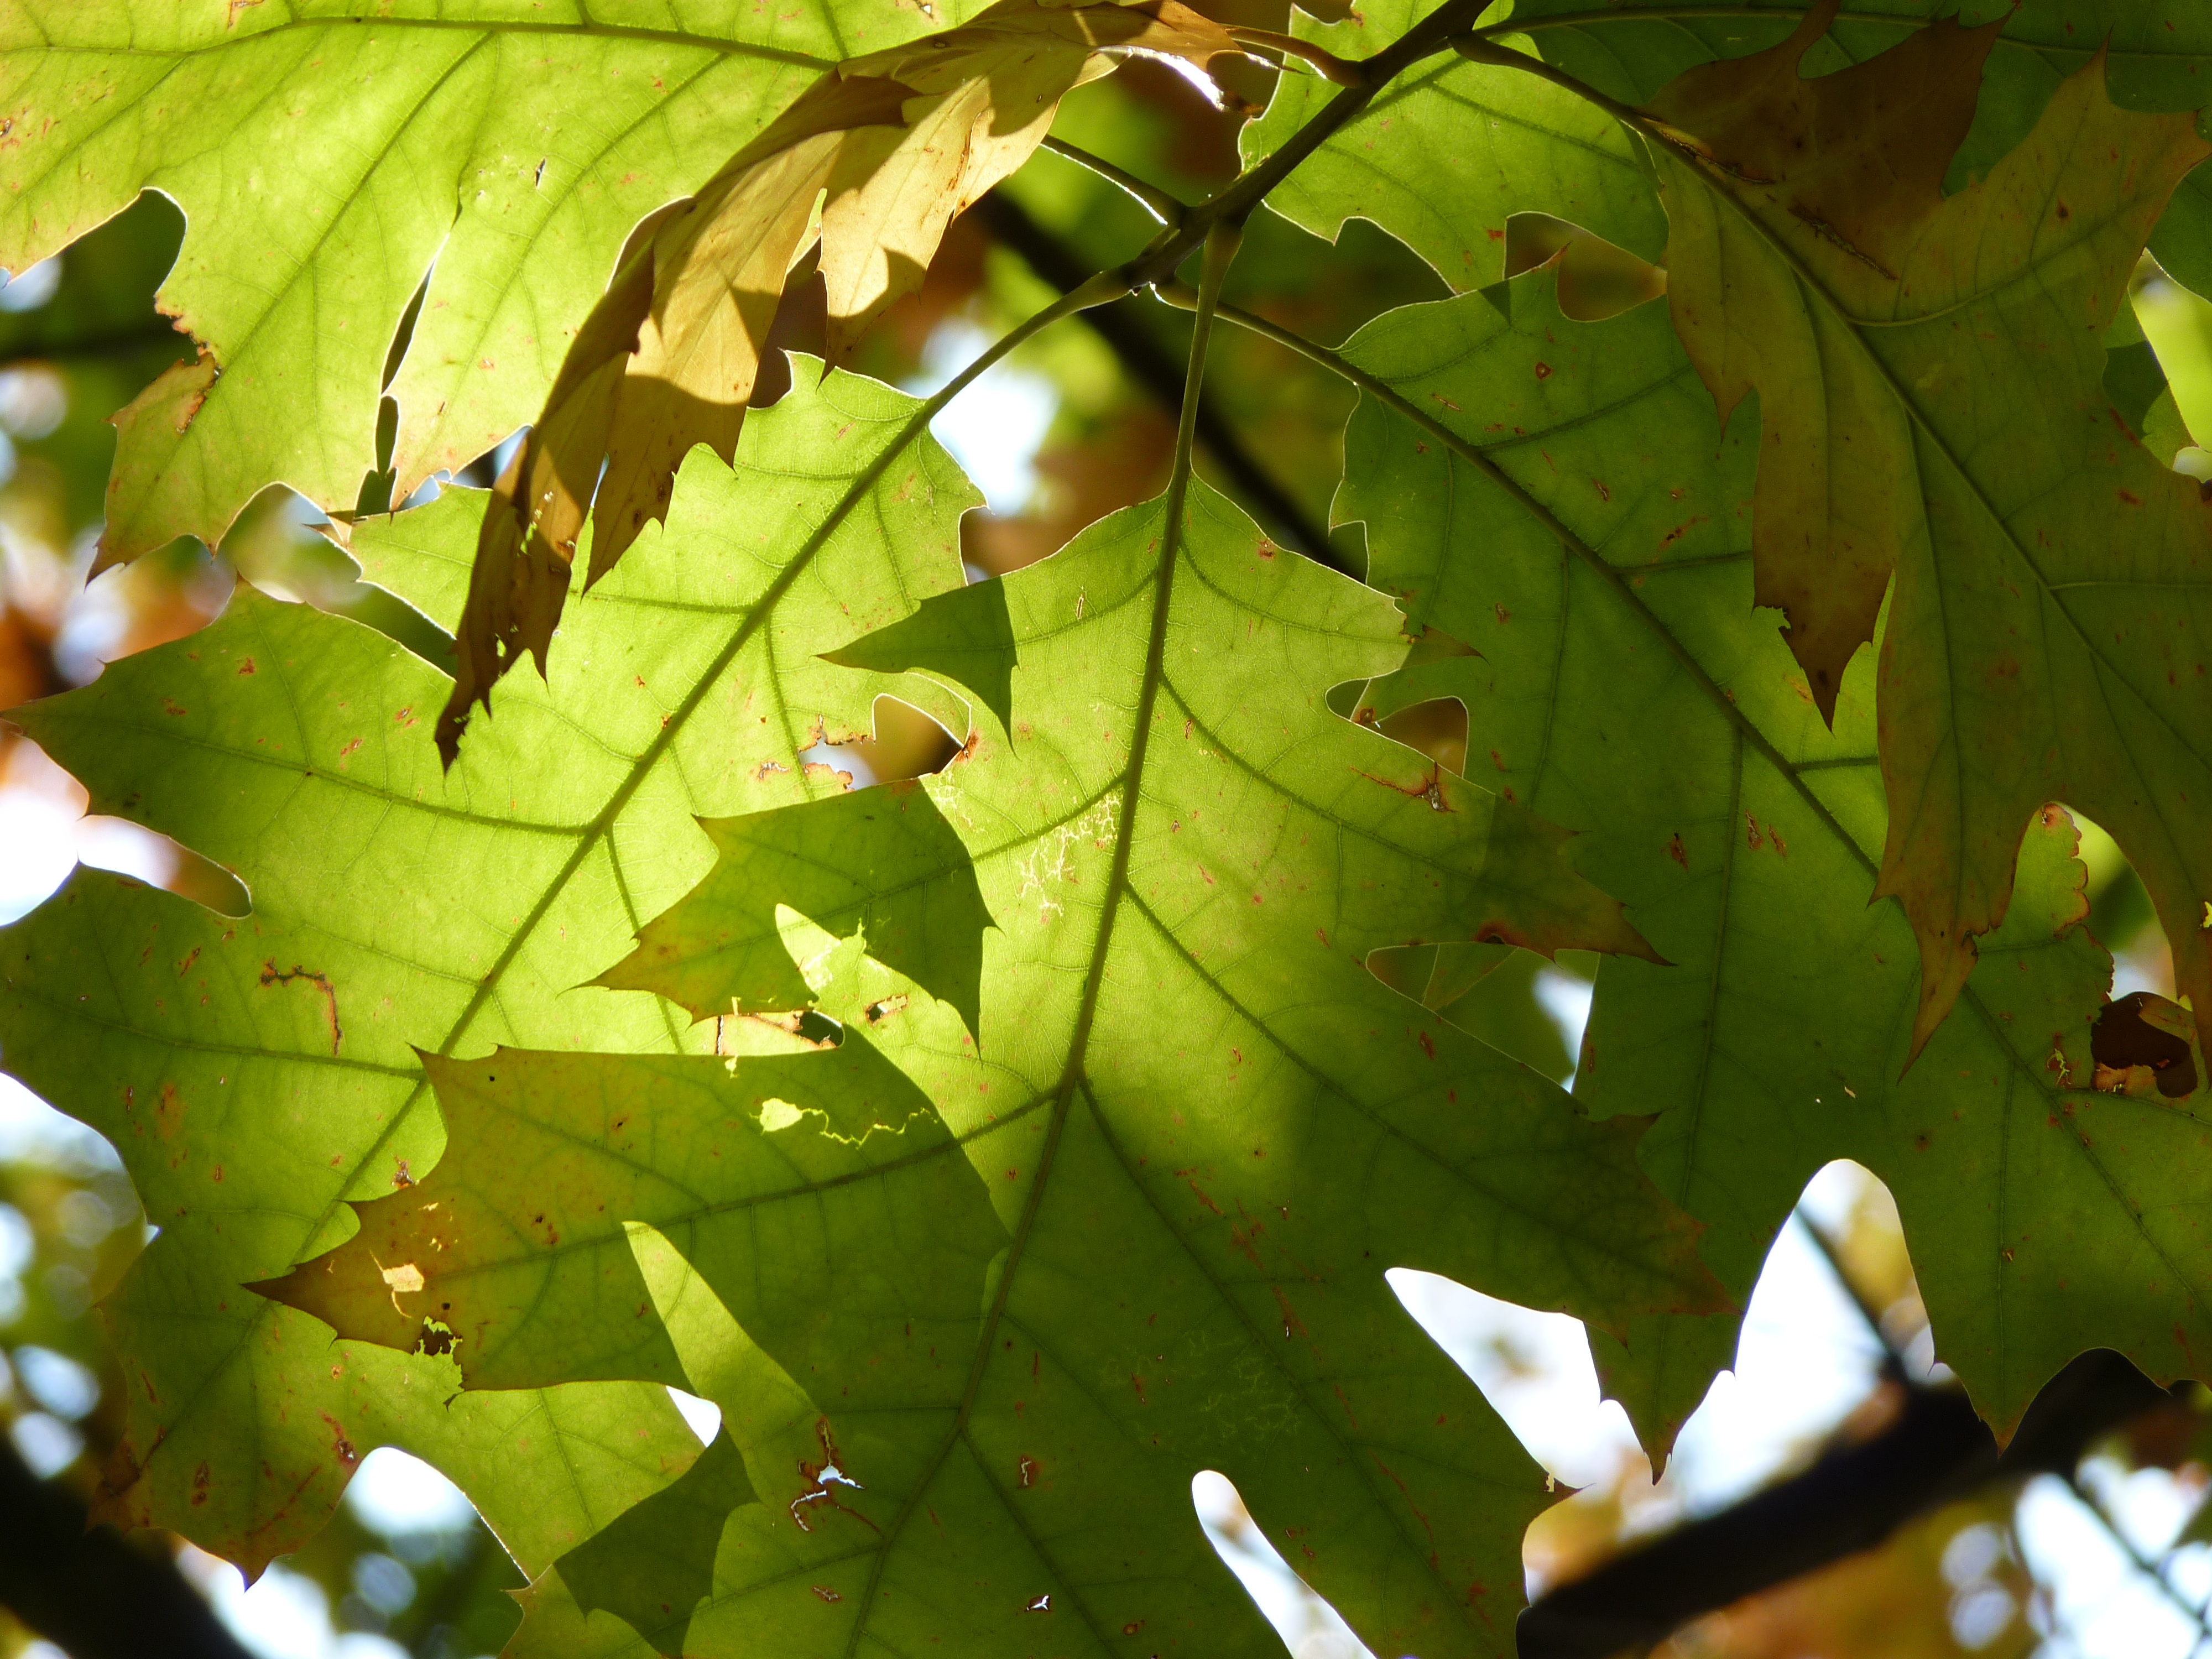
tree, nature, branch, plant, sun, sunlight, leaf, flower, green, autumn, botany, flora, season, leaves, bright, deciduous, oak leaves, red oak, back light, flowering plant, maidenhair tree, plant stem, woody plant, land plant